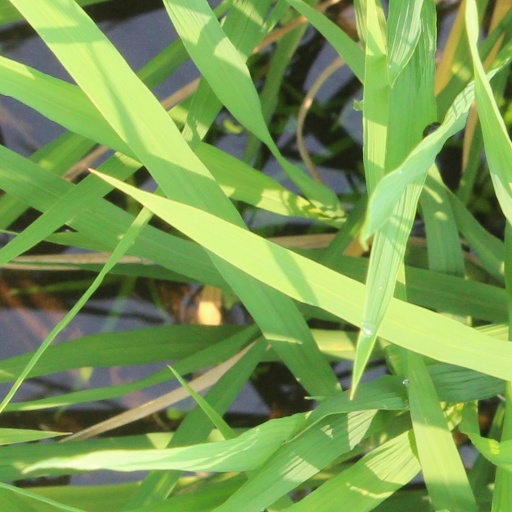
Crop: rice